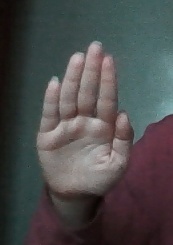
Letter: seen